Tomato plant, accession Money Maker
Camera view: bottom (45 deg); turntable rotation: 210 degrees
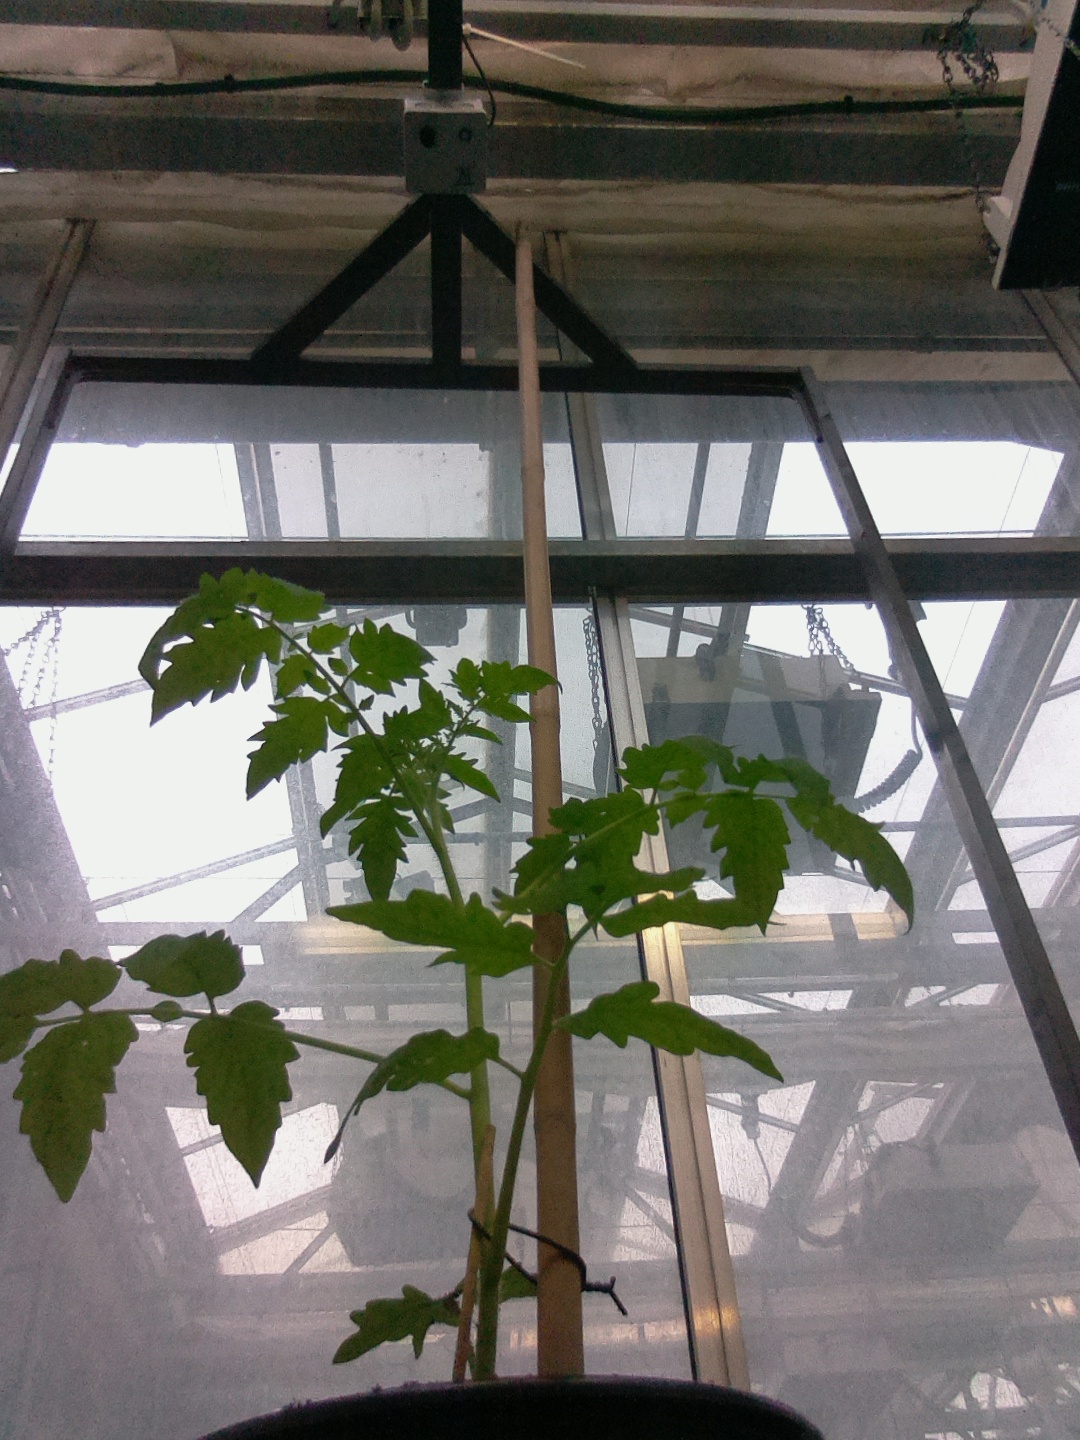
BBCH growth stage 13: 6 of true leaves visible